Claudia Polini

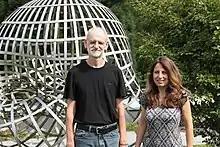
Claudia Polini with Bernd Ulrich at the MFO, 2016

Claudia Polini is an Italian mathematician specializing in commutative algebra. She is the Glynn Family Honors Collegiate Professor of Mathematics at the University of Notre Dame, and directs the Center of Mathematics at Notre Dame.